Thor

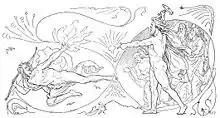
Thor raises his hammer as Loki leaves 's hall, by (1895)

Thor is again the main character in the poem , where, after the gods have been hunting and have eaten their prey, they have an urge to drink. They "sh[ake] the twigs" and interpret what they say. The gods decide that they would find suitable cauldrons at 's home. Thor arrives at 's home and finds him to be cheerful, looks into his eyes, and tells him that he must prepare feasts for the gods. Annoyed, tells Thor that the gods must first bring to him a suitable cauldron to brew ale in. The gods search but find no such cauldron anywhere. However, tells Thor that he may have a solution; east of lives , and he owns such a deep kettle.